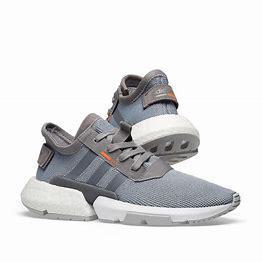
Brand: Adidas
Model: Pod S3 1